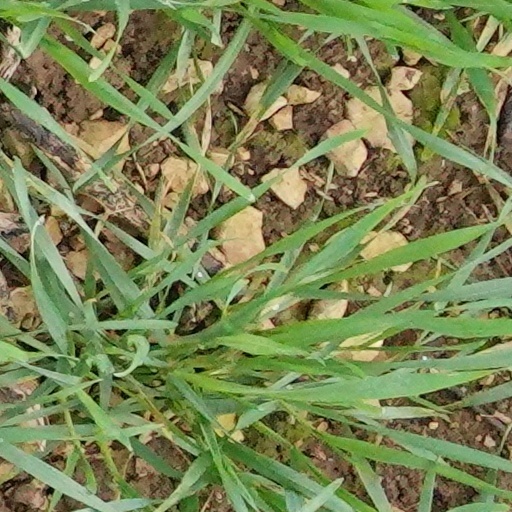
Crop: wheat